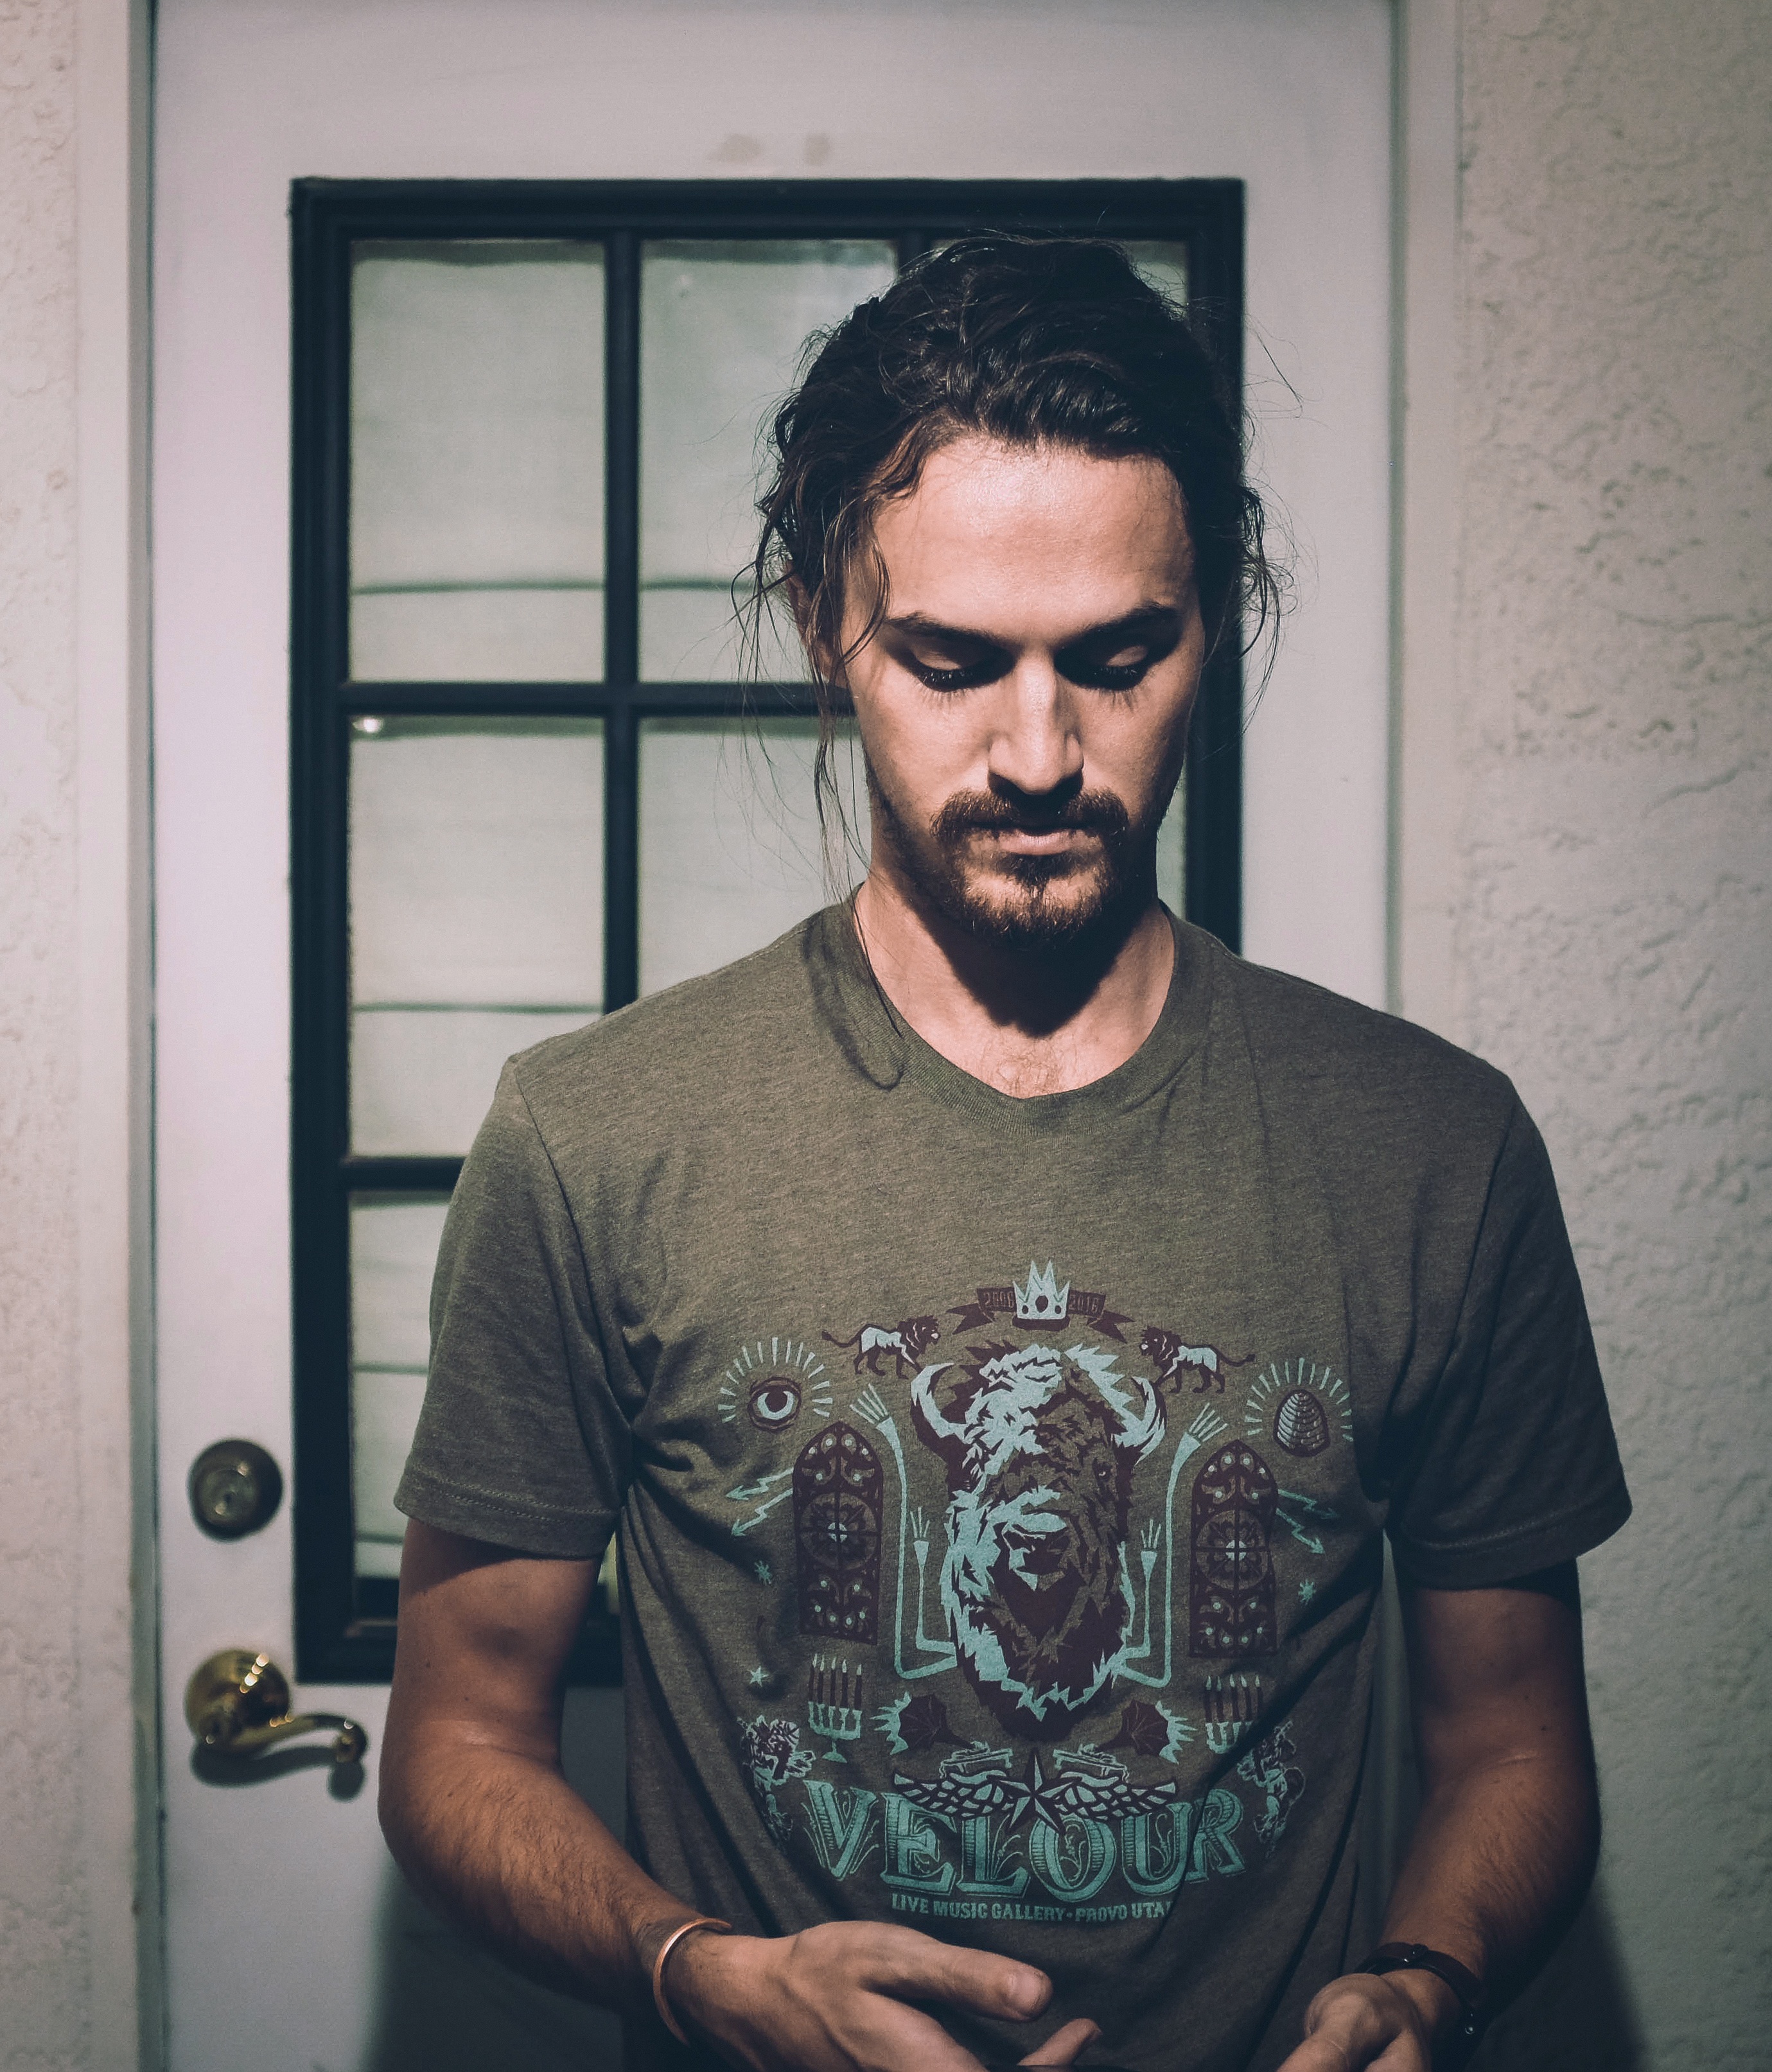
man, hair, male, portrait, tattoo, clothing, arm, hairstyle, beard, art, cool, moustache, t shirt, facial hair